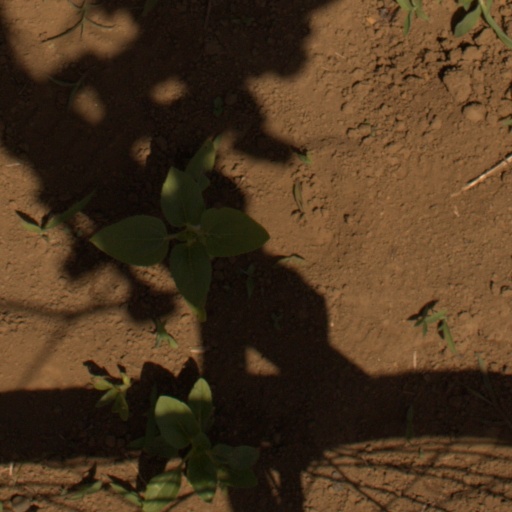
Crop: Jerusalem artichoke